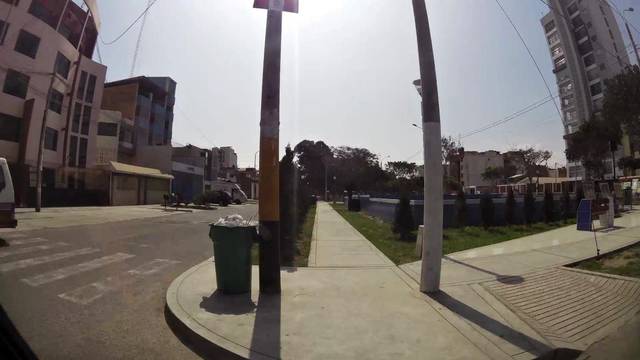
Region: Peru
Coordinates: -8.129, -79.046